Norton Simon Museum

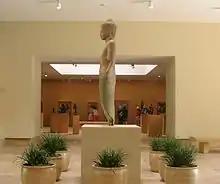
The museum entrance hall

After receiving approximately 400 German Expressionist pieces from collector Galka Scheyer in 1953, the Pasadena Art Institute changed its name to the Pasadena Art Museum in 1954 and occupied the Chinoiserie-style "The Grace Nicholson Treasure House of Oriental Art" building (now the Pacific Asia Museum) on North Los Robles Avenue until 1970. The museum filled a void, being the only modern art museum between San Francisco and La Jolla in California at the time. It was known for progressive art exhibits and supported the work of local contemporary artists such as Helen Lundeberg, John McLaughlin, and Sam Francis. In 1962, curator Walter Hopps arrived from the Ferus gallery, organizing an early Pop art show in 1962 and a Marcel Duchamp retrospective in 1963, as well as solo shows of the work of Kurt Schwitters and Joseph Cornell.